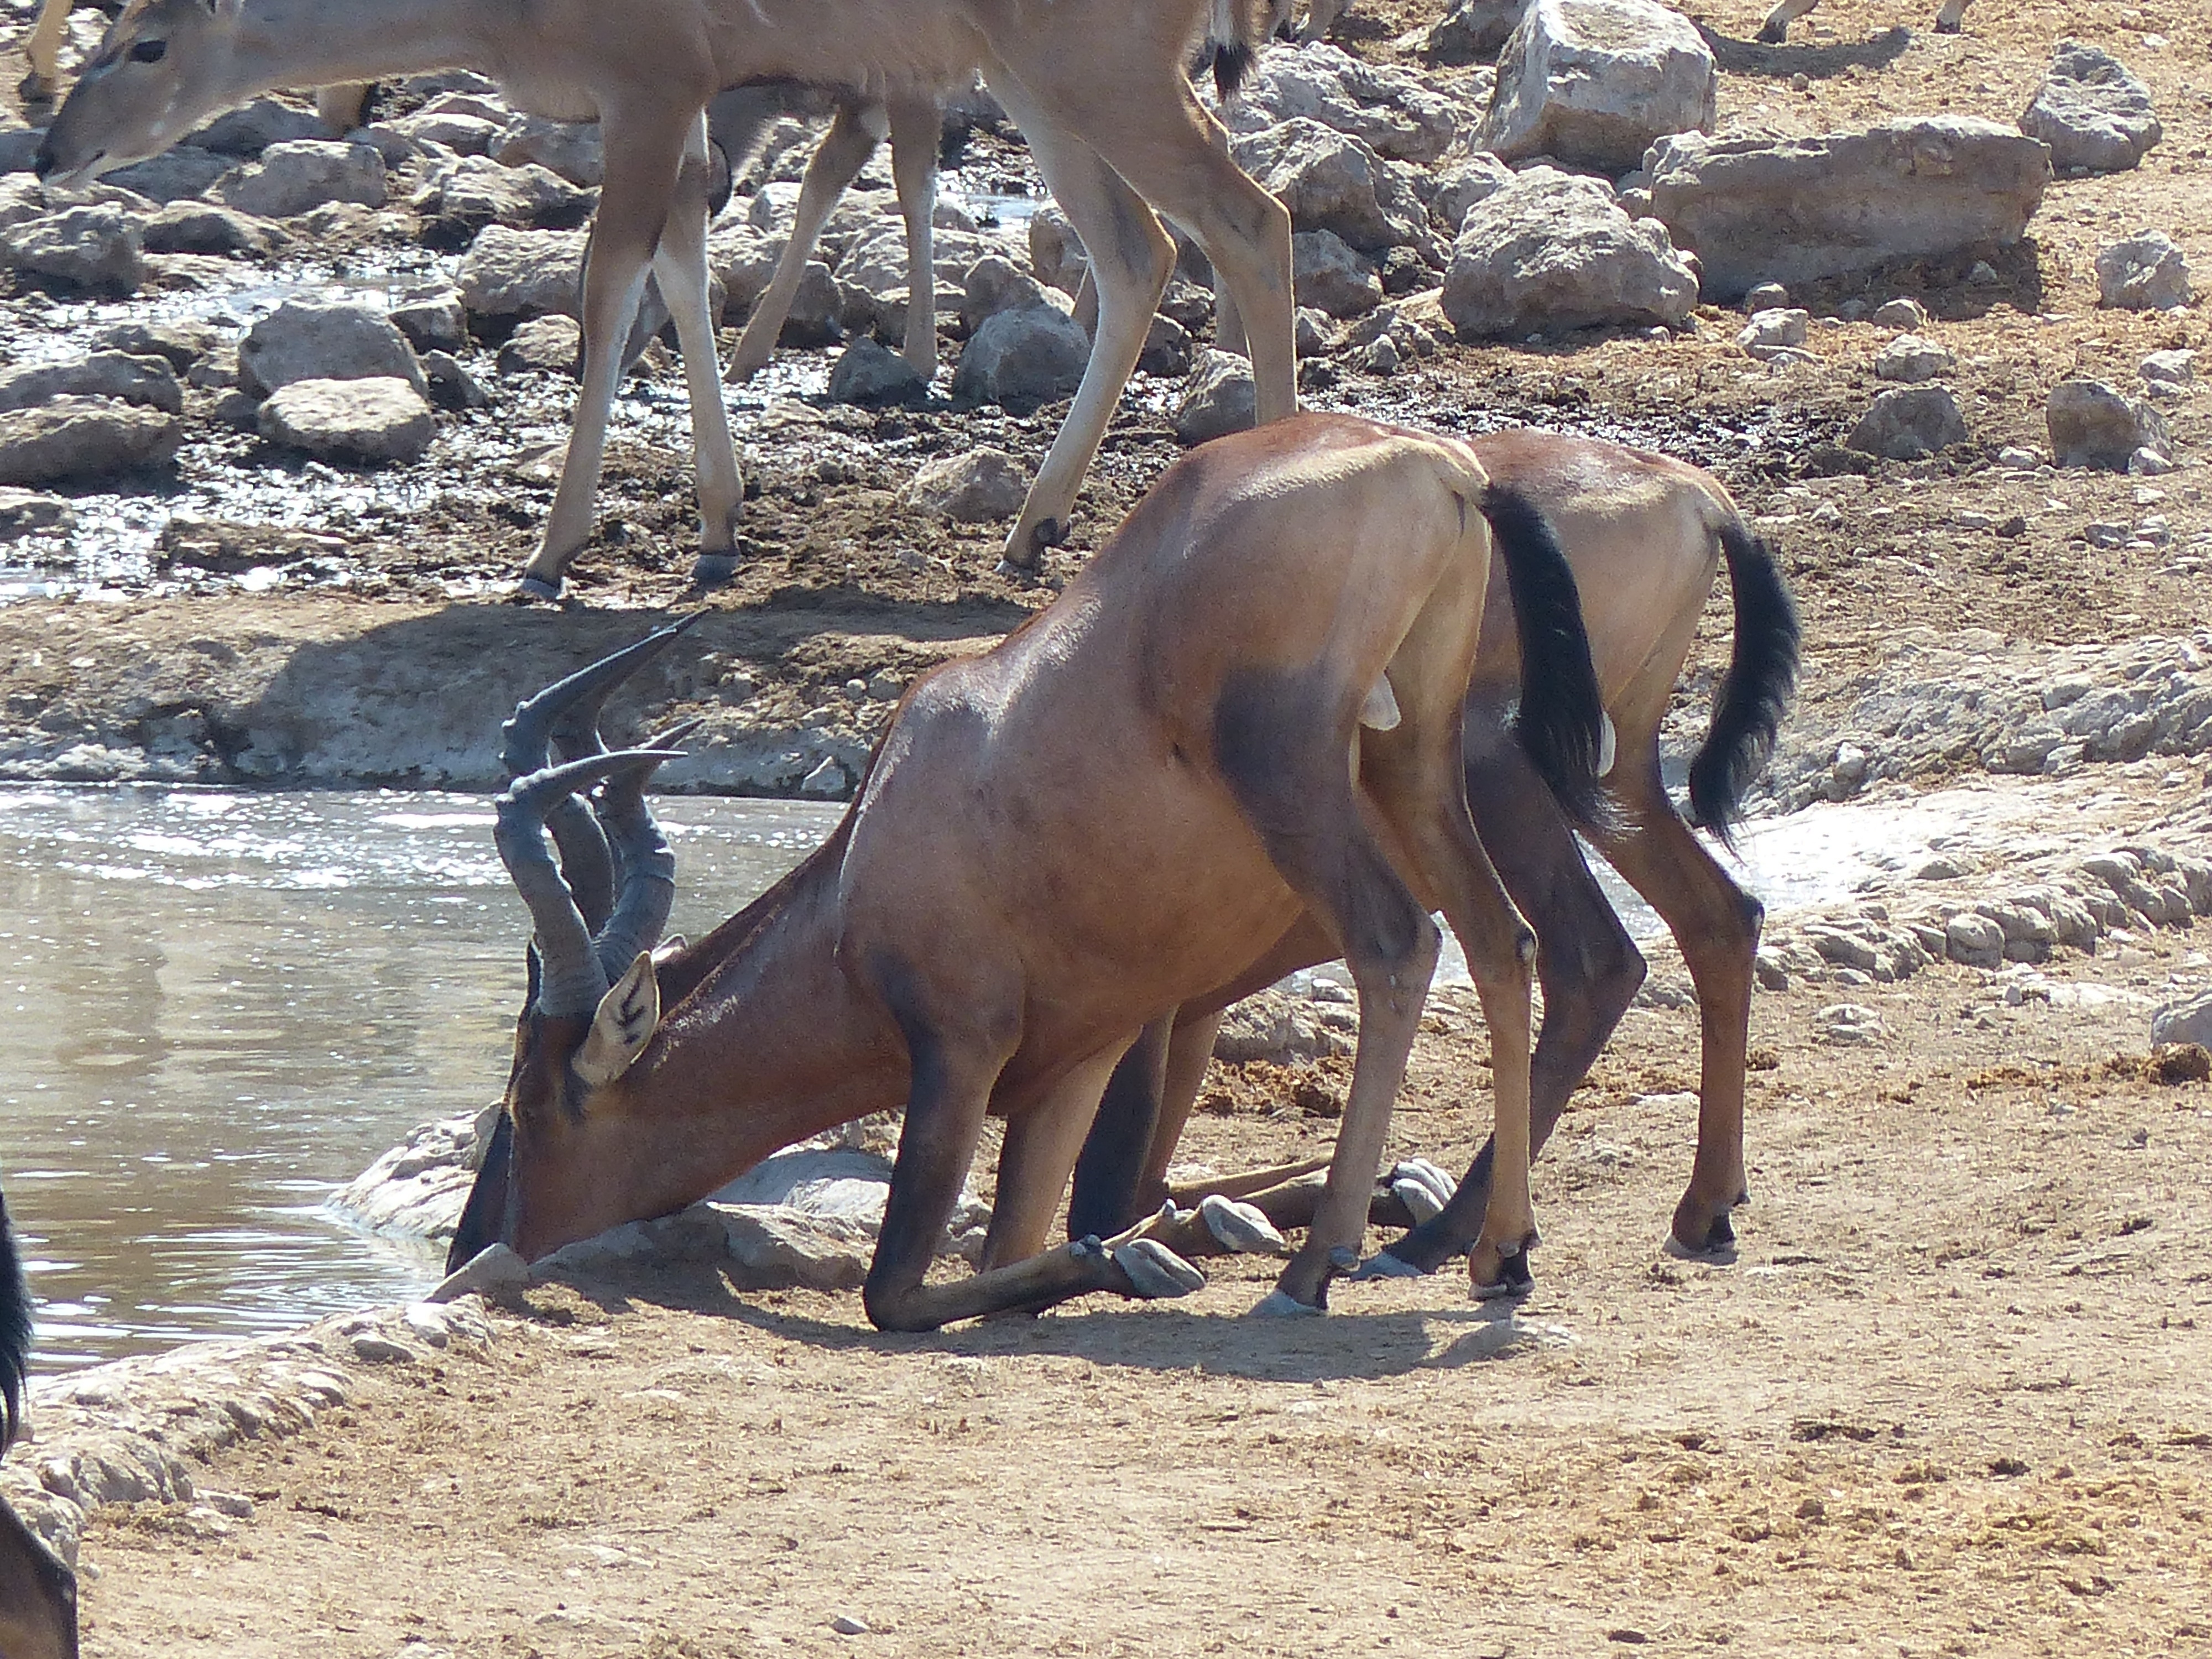
animal, wildlife, zoo, herd, horse, mammal, stallion, national park, fauna, antelope, mare, namibia, water hole, horse like mammal, mustang horse, hartebeest, soak, etoshapfanne